Edwin Alderson

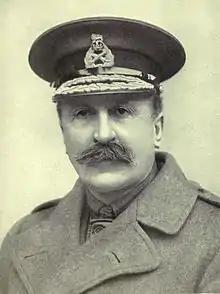
Photo of Alderson, c. 1915

At the outbreak of the First World War in the summer of 1914, Alderson was, on 5 August, placed in charge of the 1st Mounted Division and all troops in the counties of Norfolk and Suffolk. However he was given larger duties when he was appointed by Field Marshal Lord Kitchener to lead the Canadian Expeditionary Force because of his experience with the Canadians in South Africa. Soon after his appointment he came into conflict with Sir Sam Hughes, Canadian Minister of Militia. Hughes had preceded his men and insisted that the Canadian contingent was not only fully trained and battle ready but also equipped with the best weaponry available. Alderson however, after reviewing the Canadian formation was concerned about its combat readiness, particularly regarding some of its commissioned officers, who appeared to owe their positions to political connections rather than through professional military qualifications, the degree of training of the troops had received, and the mechanically temperamental Ross rifle, a weapon personally approved by Hughes.